That Wilkin Boy

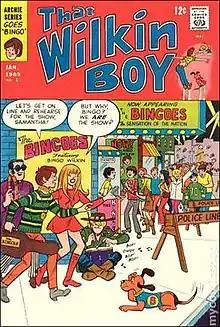
Cover of "That Wilkin Boy" #1 (January 1969)

That Wilkin Boy is a comic book series published by Archie Comics about a teenage boy, Bingo Wilkin, who lives in Midville, next door to his girlfriend, Samantha Smythe. "That Wilkin Boy" debuted with issue 1 dated January 1969 (so it was on sale in late 1968), and ran until issue 52 dated October 1982. The book, which spotlights Bingo's garage band the Bingoes, was released as Archie's more well-known title character had found real-world recording success with the release of The Archies' "Sugar, Sugar".